Mike D'Antoni

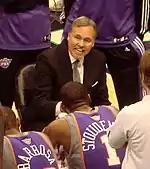
D'Antoni coaching the Suns, 2008

In 2002, D'Antoni made his return to the NBA as a Phoenix Suns assistant under Frank Johnson. In 2003, he replaced Johnson with 61 games left in the season as the Suns' head coach and, despite the team's failure to improve in the second half of the season, received a vote of confidence for producing inspired play from the injury-riddled team. With the acquisition of free agent Steve Nash before the 2004–05 season, an incredible turnaround began for the team. Nash was experienced in the run-and-gun style from his previous stints with the Dallas Mavericks and the Suns. He excelled running D'Antoni's pick-and-roll offense. D'Antoni won the NBA Coach of the Year Award after his Suns went 62–20 to finish first in the regular season. His style, dubbed "Seven Seconds or Less", was described in a book of that name. Overall, his Suns won 50 or more games in four consecutive seasons, while Nash earned NBA MVP honors in 2005 and 2006. In addition to Nash, D'Antoni's Suns also featured All-Star power forward Amar'e Stoudemire and high-flying All-Star small forward Shawn Marion. They made consecutive appearances in the Western Conference finals in 2005 and 2006, losing to the San Antonio Spurs and Dallas Mavericks, respectively. D'Antoni became the Suns' GM after Bryan Colangelo's departure and passed on the post to Steve Kerr in 2007. The Suns were eliminated in the playoffs by the Spurs in 2007 and 2008, after which D'Antoni left Phoenix for the New York Knicks.